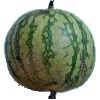
Label: watermelon